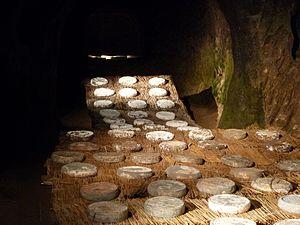
Grotte d'affinage du Saint-Nectaire de la ferme Bellonte
Saint-nectaire est une appellation d'origine désignant un fromage français de lait de vache fabriqué dans la micro-région des Monts Dore, pays à cheval sur les départements du Cantal et du Puy-de-Dôme en France. Le savoir-faire des artisans du Saint-Nectaire a été reconnu par le ministère de la Culture est inscrit à l'inventaire du patrimoine culturel immatériel en France en 2019.